Fingal mac Gofraid

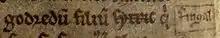
Excerpt from folio 32v of British Library Cotton Julius A VII (the "Chronicle of Mann"): "". Note the marginal note: "".

Fingal mac Gofraid, and his father, Gofraid mac Sitriuc, were late eleventh-century rulers of the Kingdom of the Isles. Although one source states that Gofraid mac Sitriuc's father was named Sitriuc, there is reason to suspect that this could be an error of some sort. There is also uncertainty as to which family Gofraid mac Sitriuc belonged to. One such family, descended from Amlaíb Cúarán, King of Northumbria and Dublin, appears to have cooperated with Diarmait mac Maíl na mBó, King of Leinster. Another family, that of Echmarcach mac Ragnaill, King of Dublin and the Isles, opposed Amlaíb Cúarán's apparent descendants, and was closely connected with Diarmait's adversaries, the Uí Briain kindred.